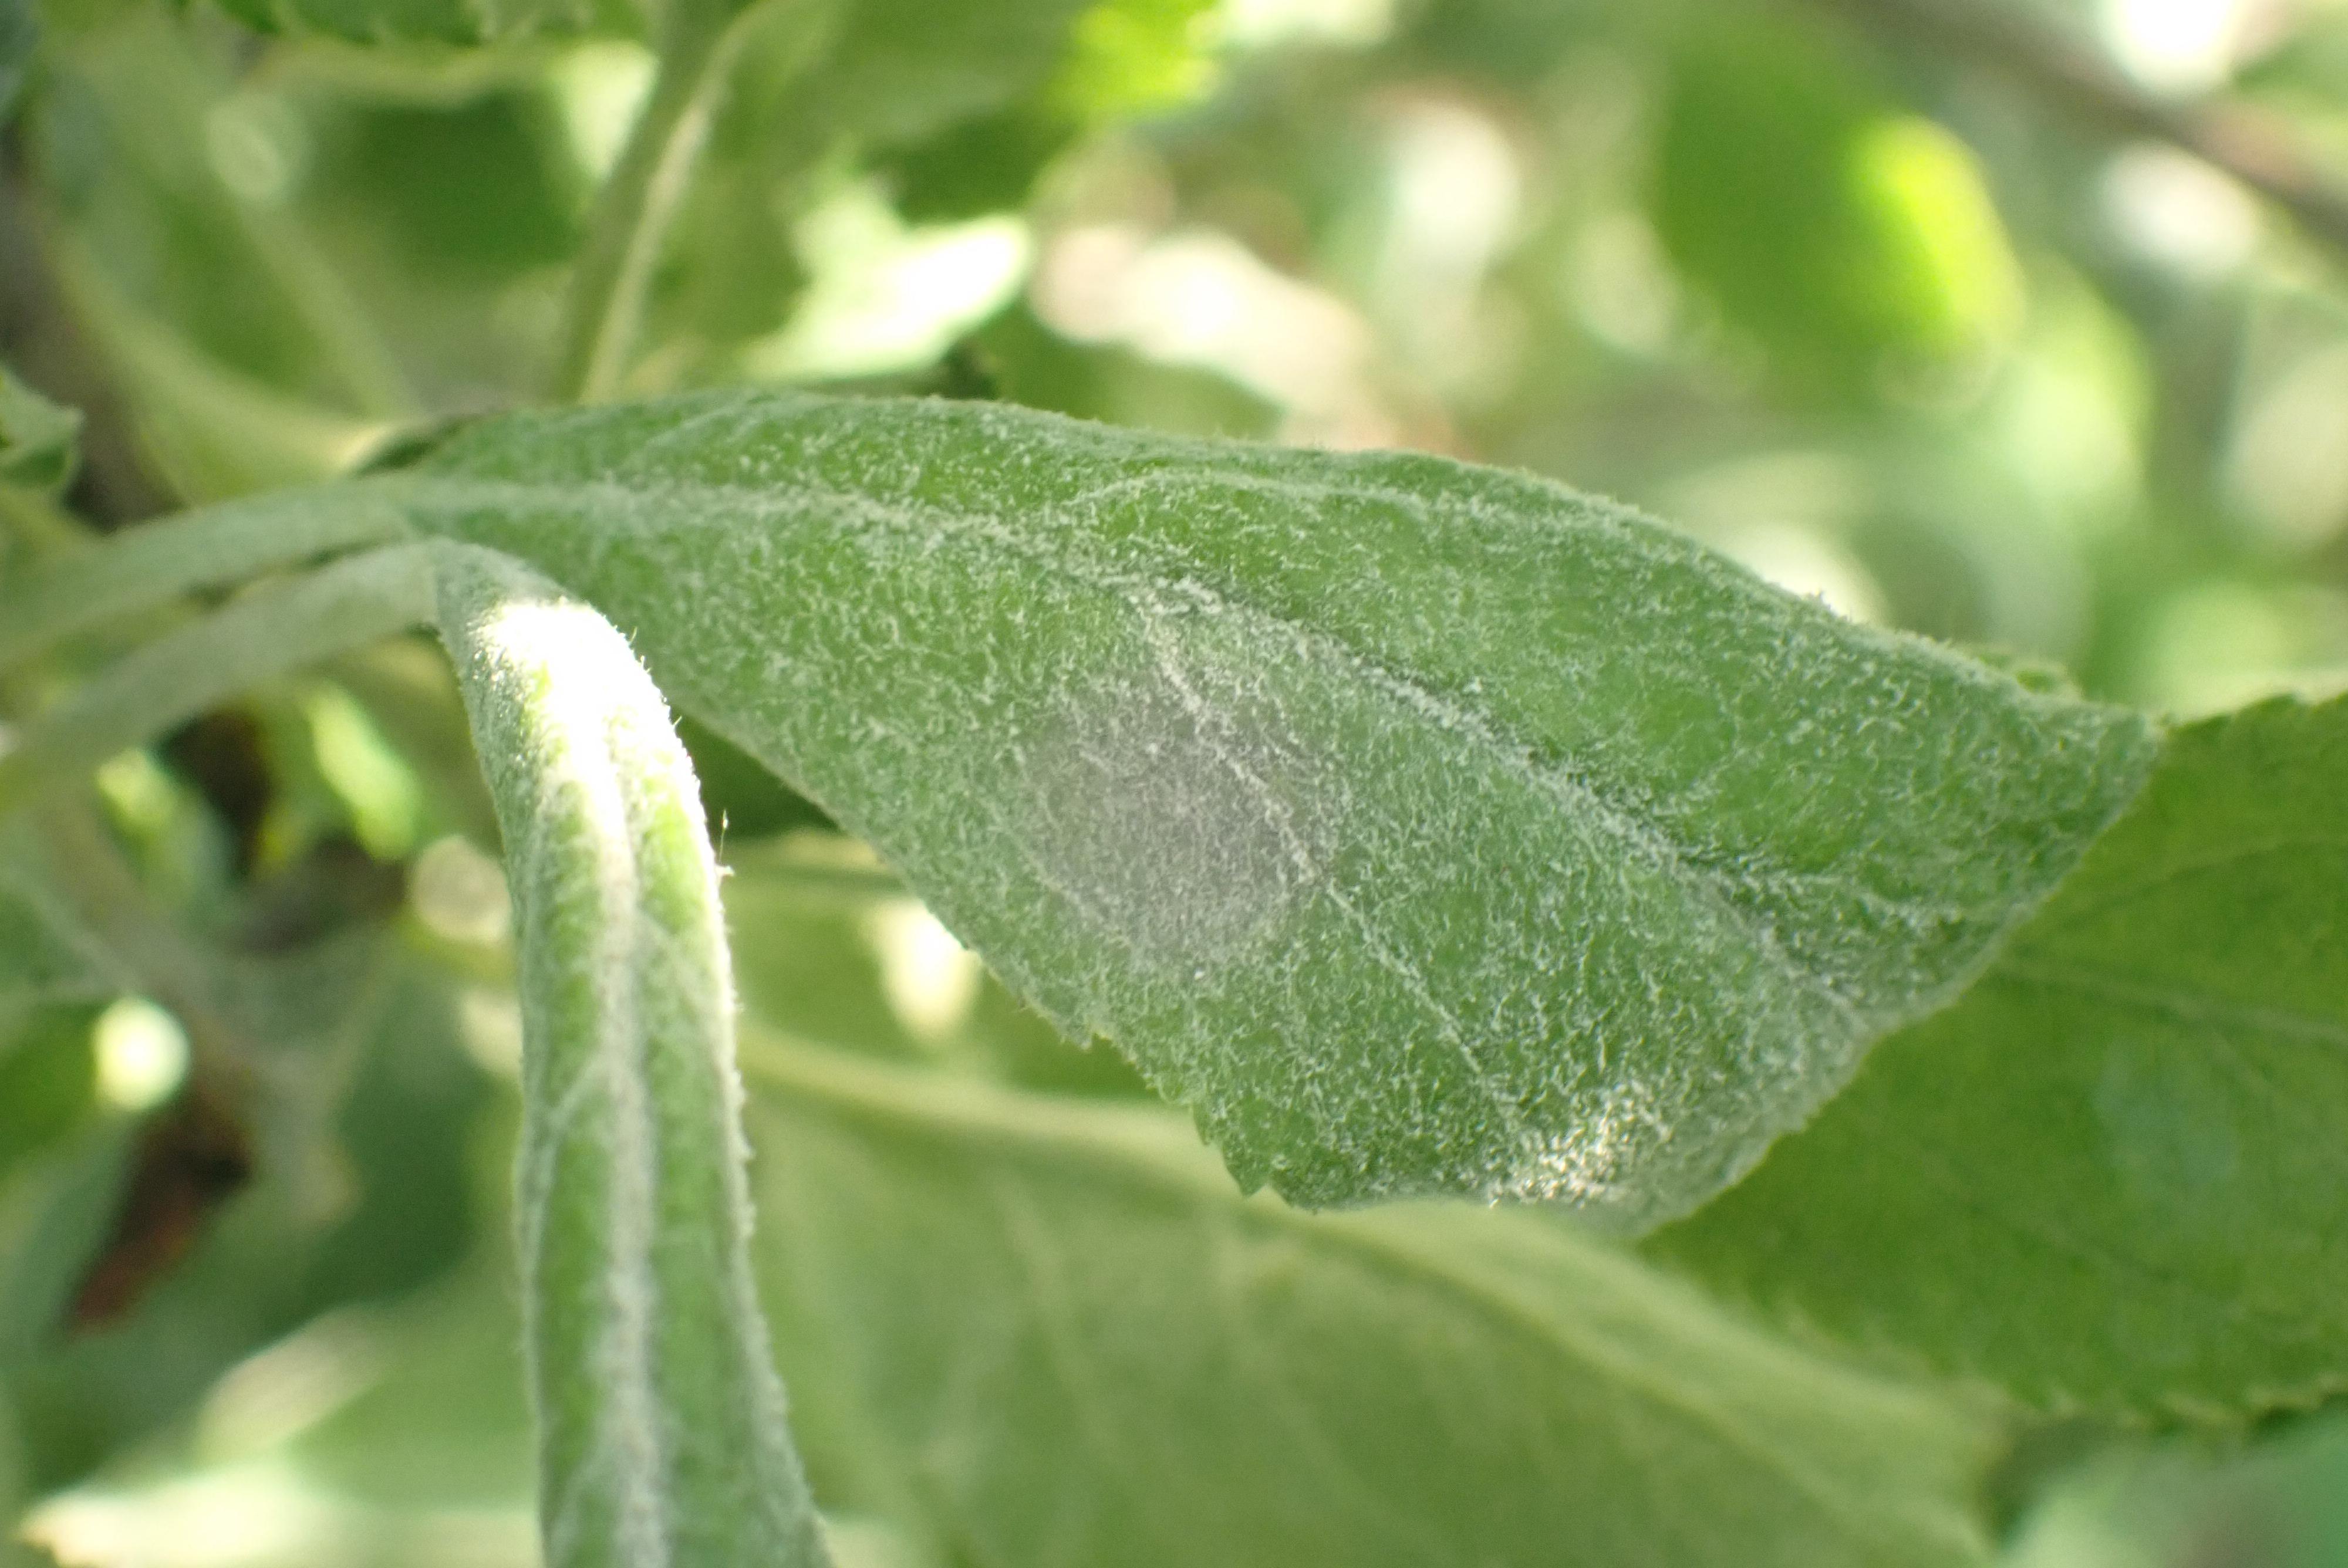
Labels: powdery_mildew